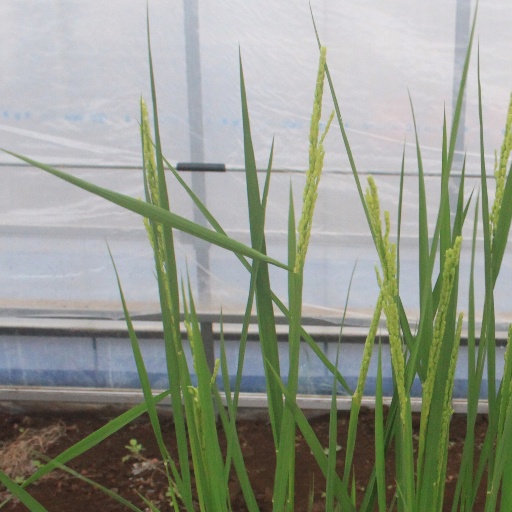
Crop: rice